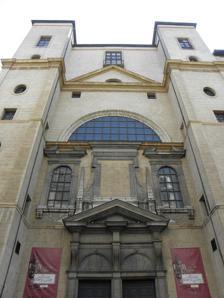
Building: Chapelle de la Trinité
Country: France
Year built: 1622
Chapelle de la Trinité Facade of the building Religion Affiliation Roman Catholic Church District 2nd arrondissement of Lyon Location Location Lyon , France Geographic coordinates 45°45′56″N 4°50′14″E / 45.7655°N 4.8372°E / 45.7655; 4.8372 Architecture Type church Style Baroque Completed 1622 The Chapelle de la Trinité ( French pronunciation: [ʃapɛl də la tʁinite] ) is a Roman Catholic chapel located at 29-31 rue de la Bourse , in the 2nd arrondissement of Lyon , France . It is the first church in baroque style built in Lyon and is classified as historic monument . History It is created by the architect Étienne Martellange , a Jesuit brother who introduced architectural models of the Counter-Reformation in Lyon. Built between 1617 and 1622, the chapel is located within the building of the Grand Collège, under the direction of the Jesuits since 1567. It was devoted to college students. It was consecrated in 1622 by Francis de Sales and was classified as monument historique in 1939, and was named "La Perle Baroque". However, it lost its furnitures throughout the time. The decor is very refined with coatings of Carrara marble . Until September 1799, the chapel served as a barracks . In 1801, the First Consul was there proclaimed President of the Italian Republic. Thomas Blanchet , Horace le Blanc, Magnan and Pierre David are the sculptors or painters whose works can be seen in the chapel. There are often patrimonial visits, haute couture shows, seminars and charity work in the chapel. About 30,000 people visit it each year. In the 1990s, the City of Lyon , the Grand Lyon and the State decided to restore the chapel. It was illuminated by 12 chandeliers , similar to those of the seventeenth century. See also List of Jesuit sites References